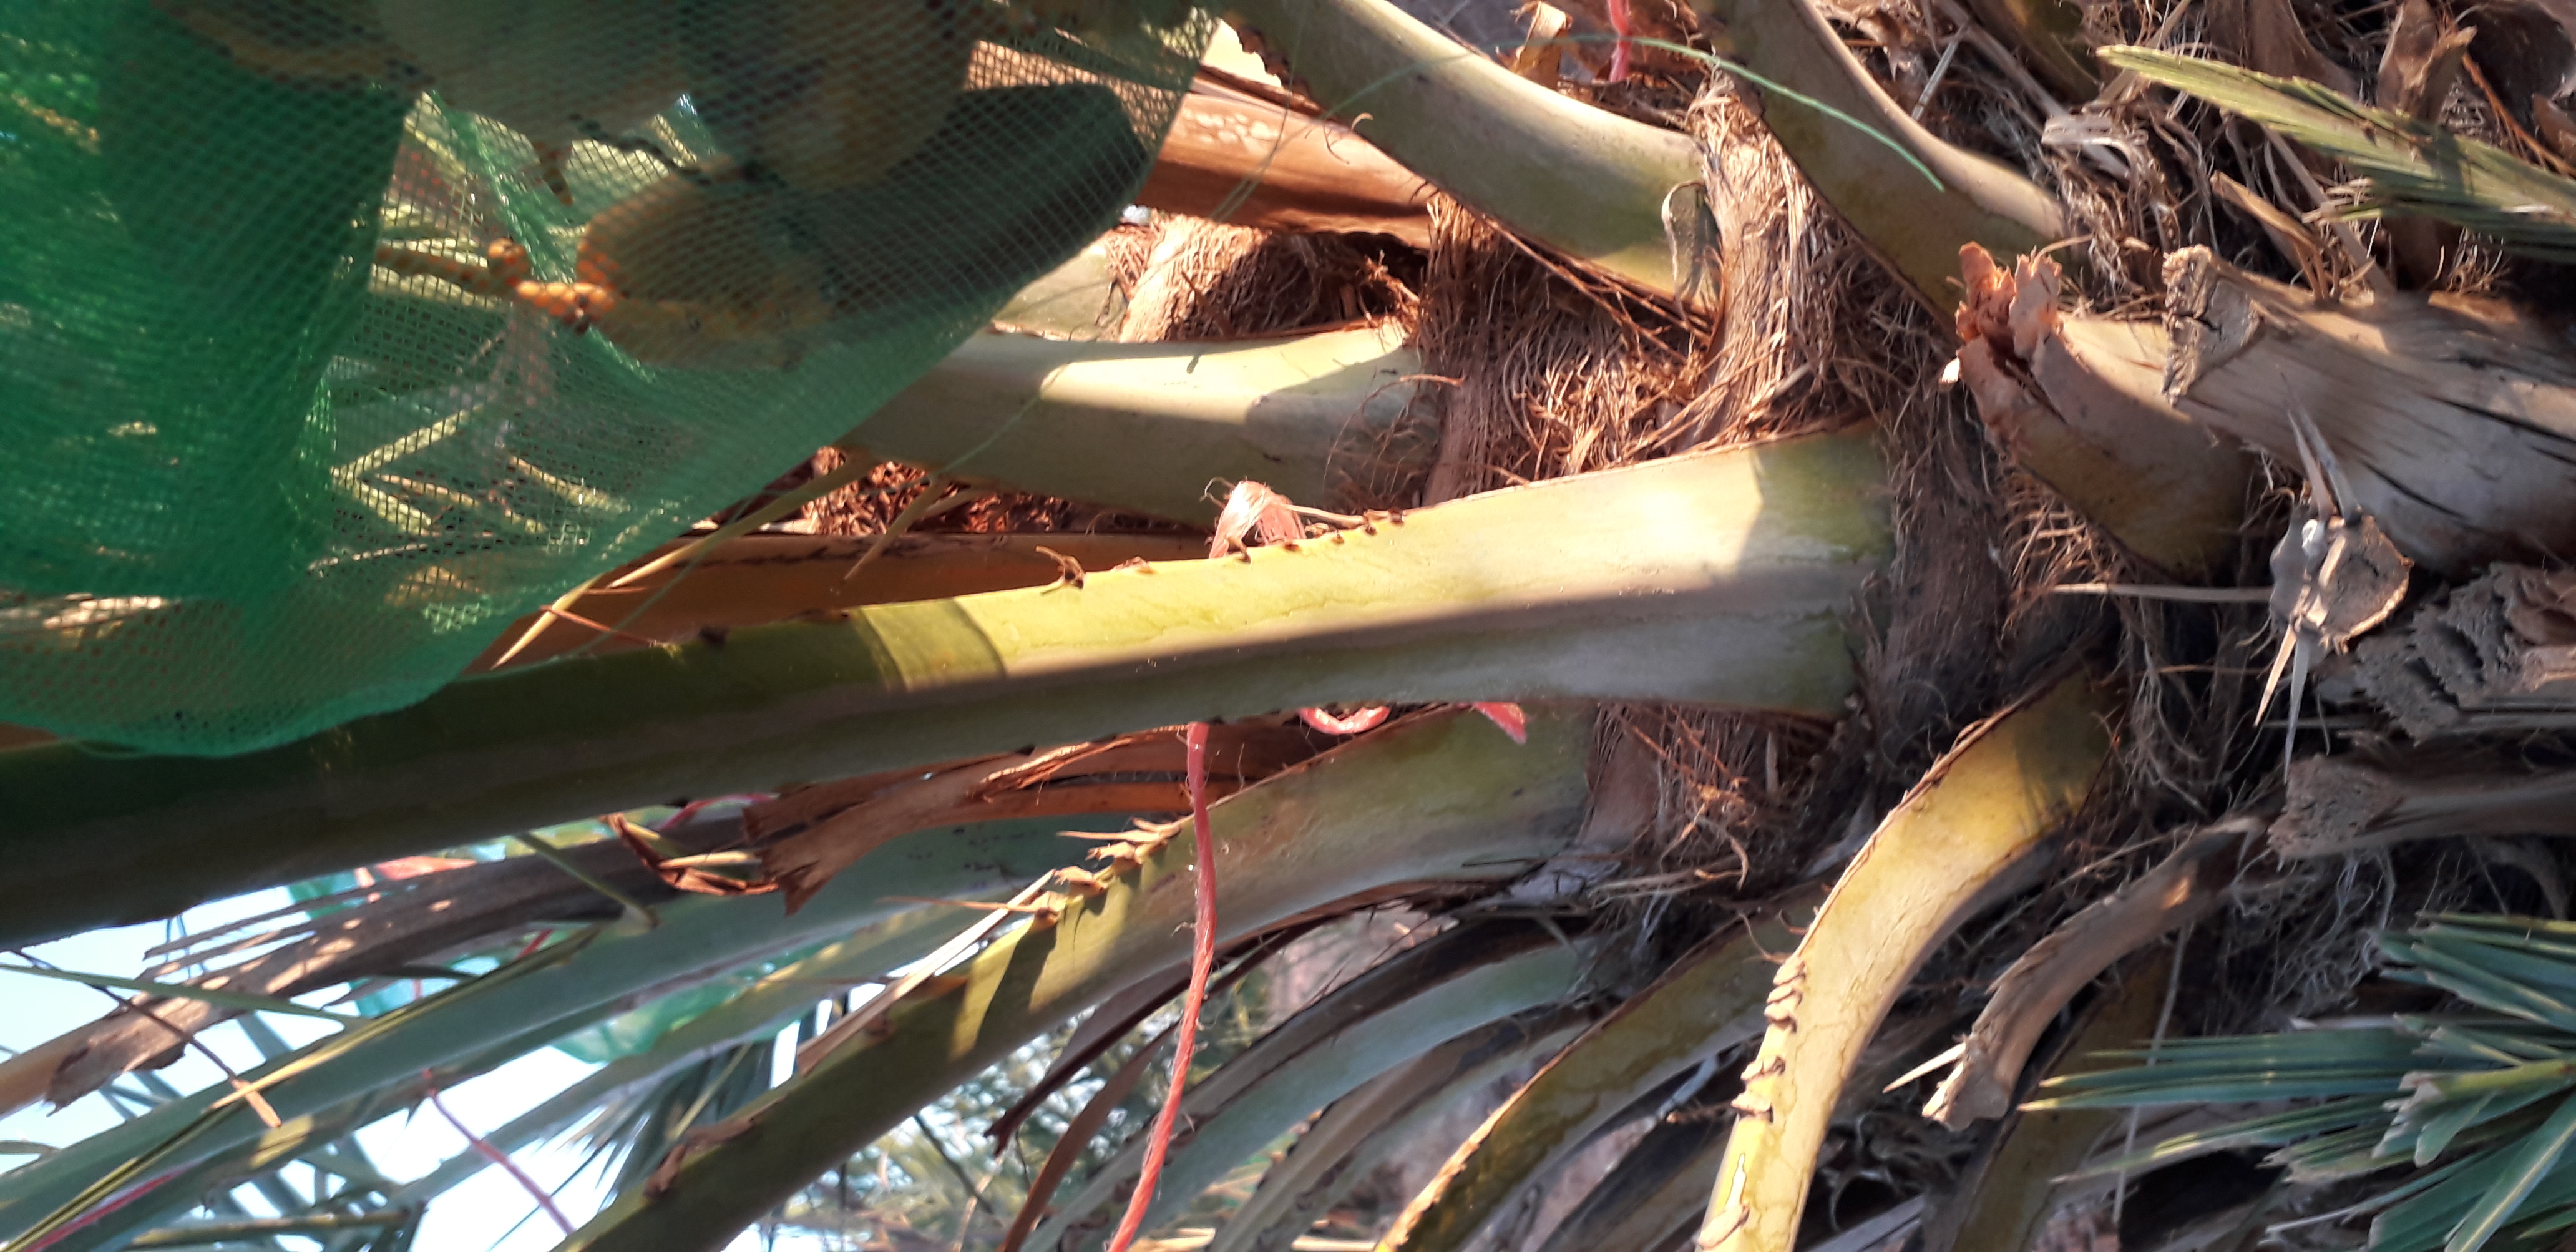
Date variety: Boumajhoul